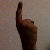
The image shows a hand gesture representing the number 1 in Indian Sign Language.